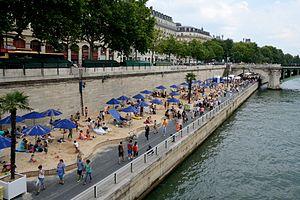
Paris-Plage, événement estival, rive de la Seine, Paris